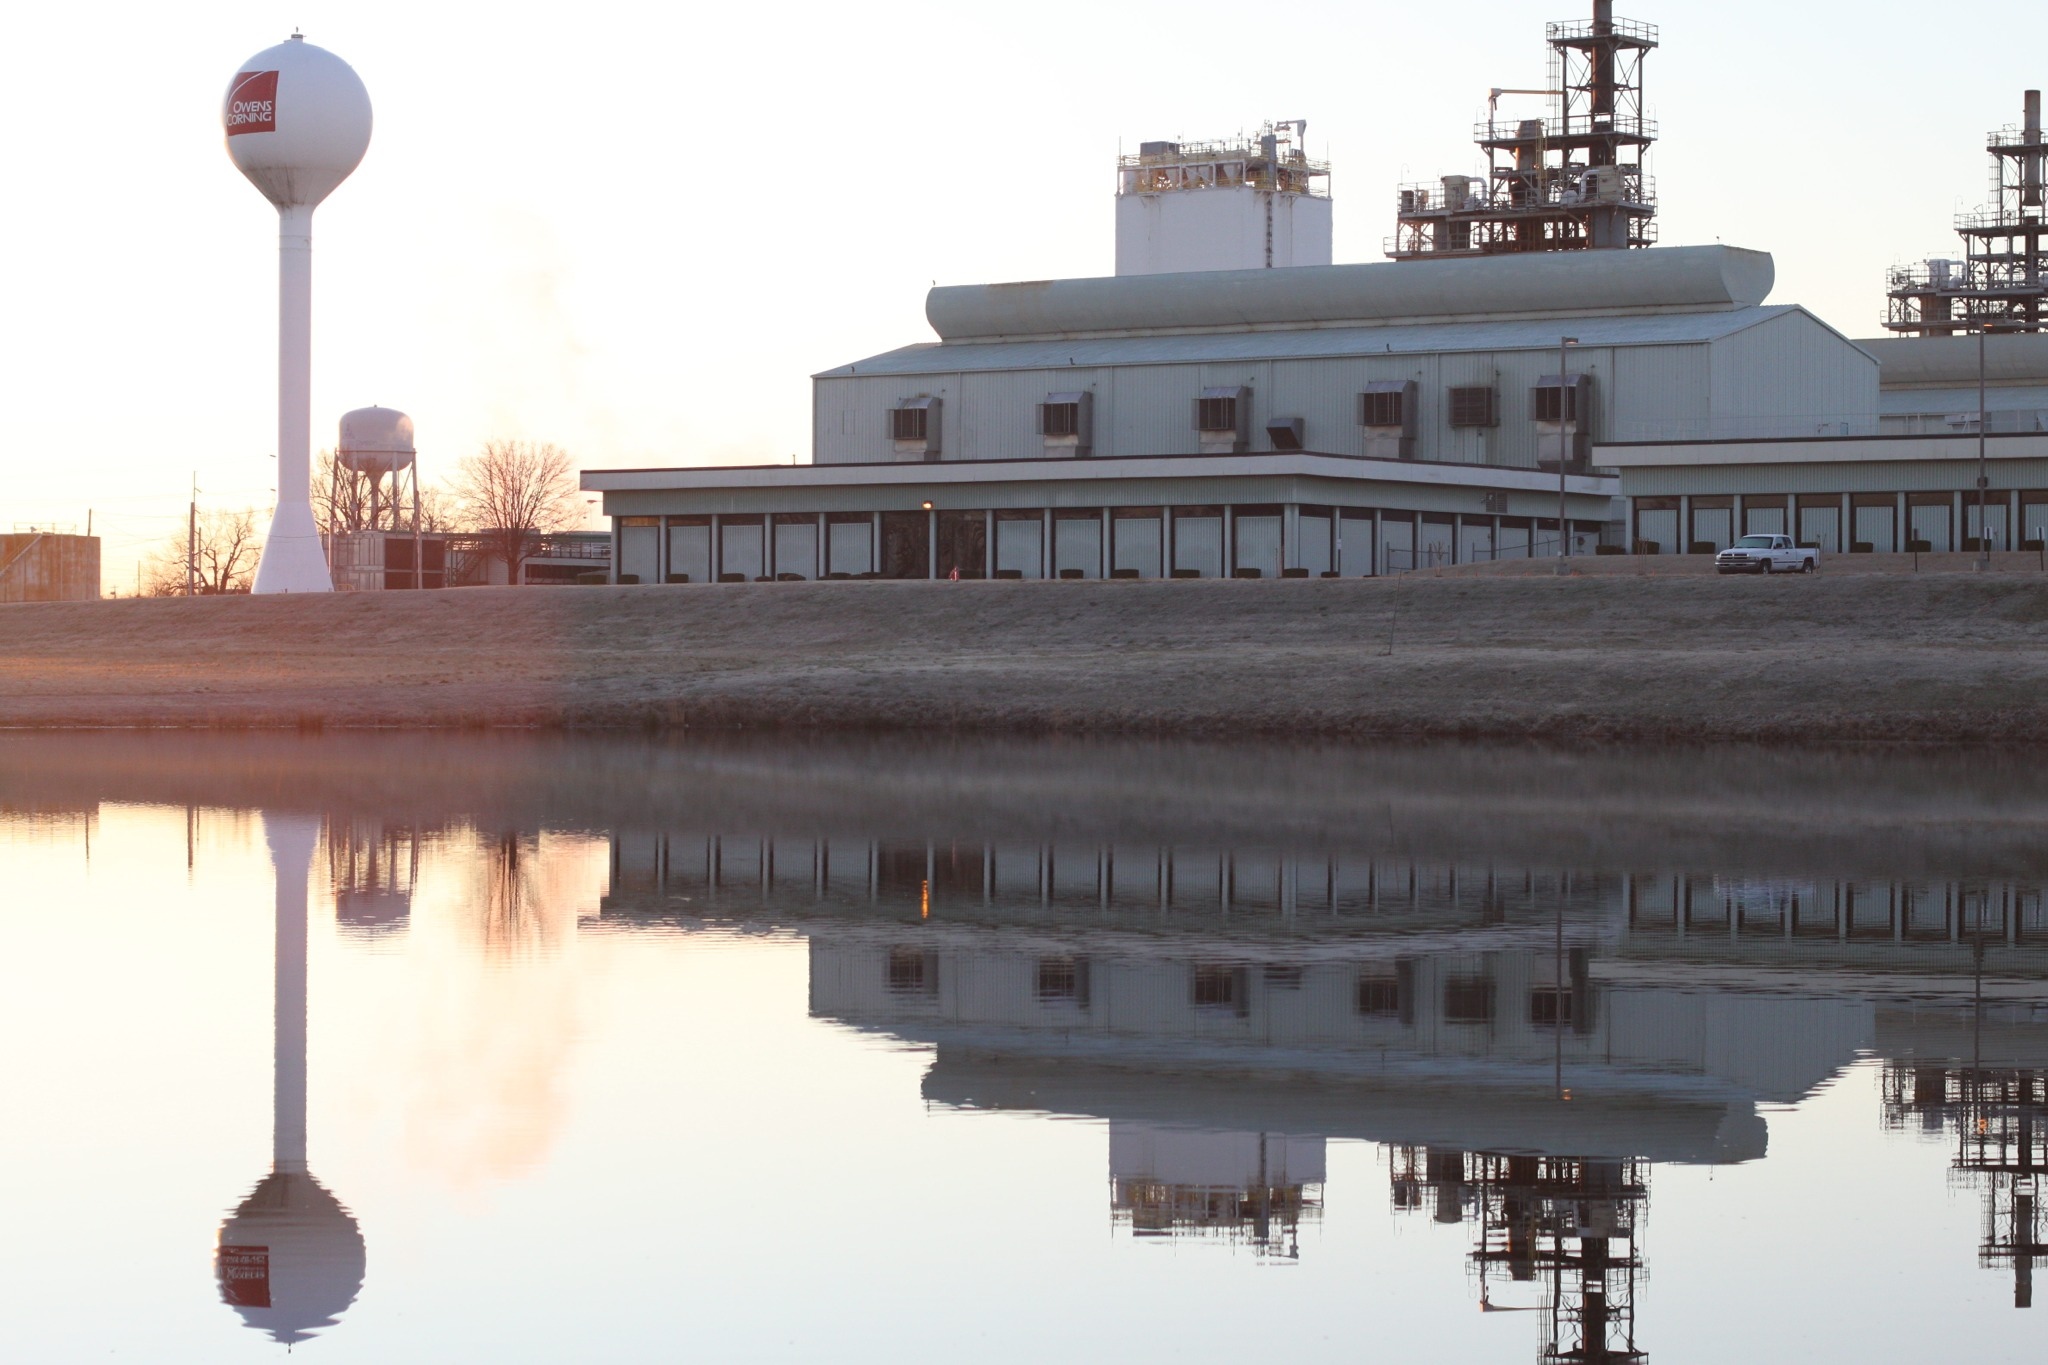
pier, reflection, vehicle, tower